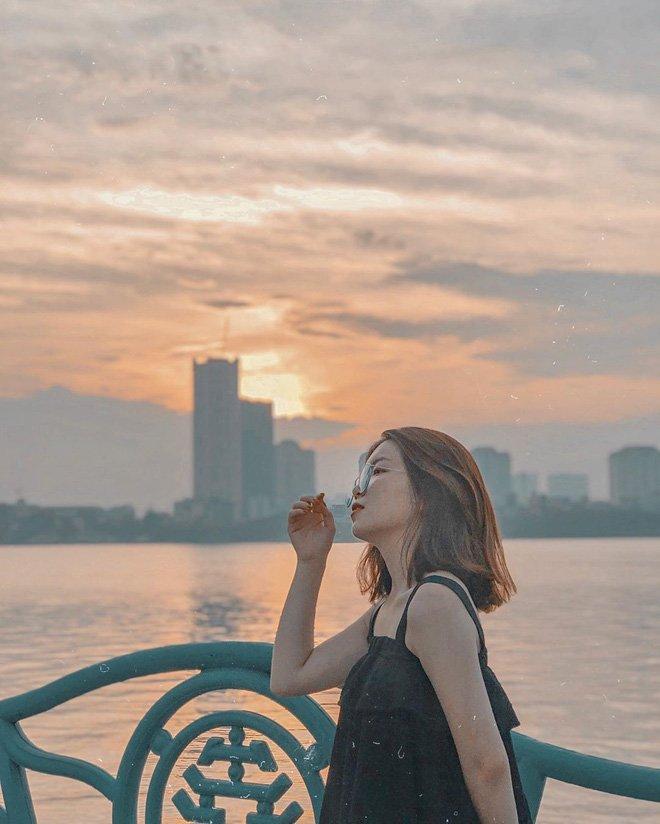
có một cô gái đeo kính đang tựa tay vào lan can